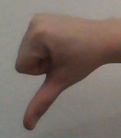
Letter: waw